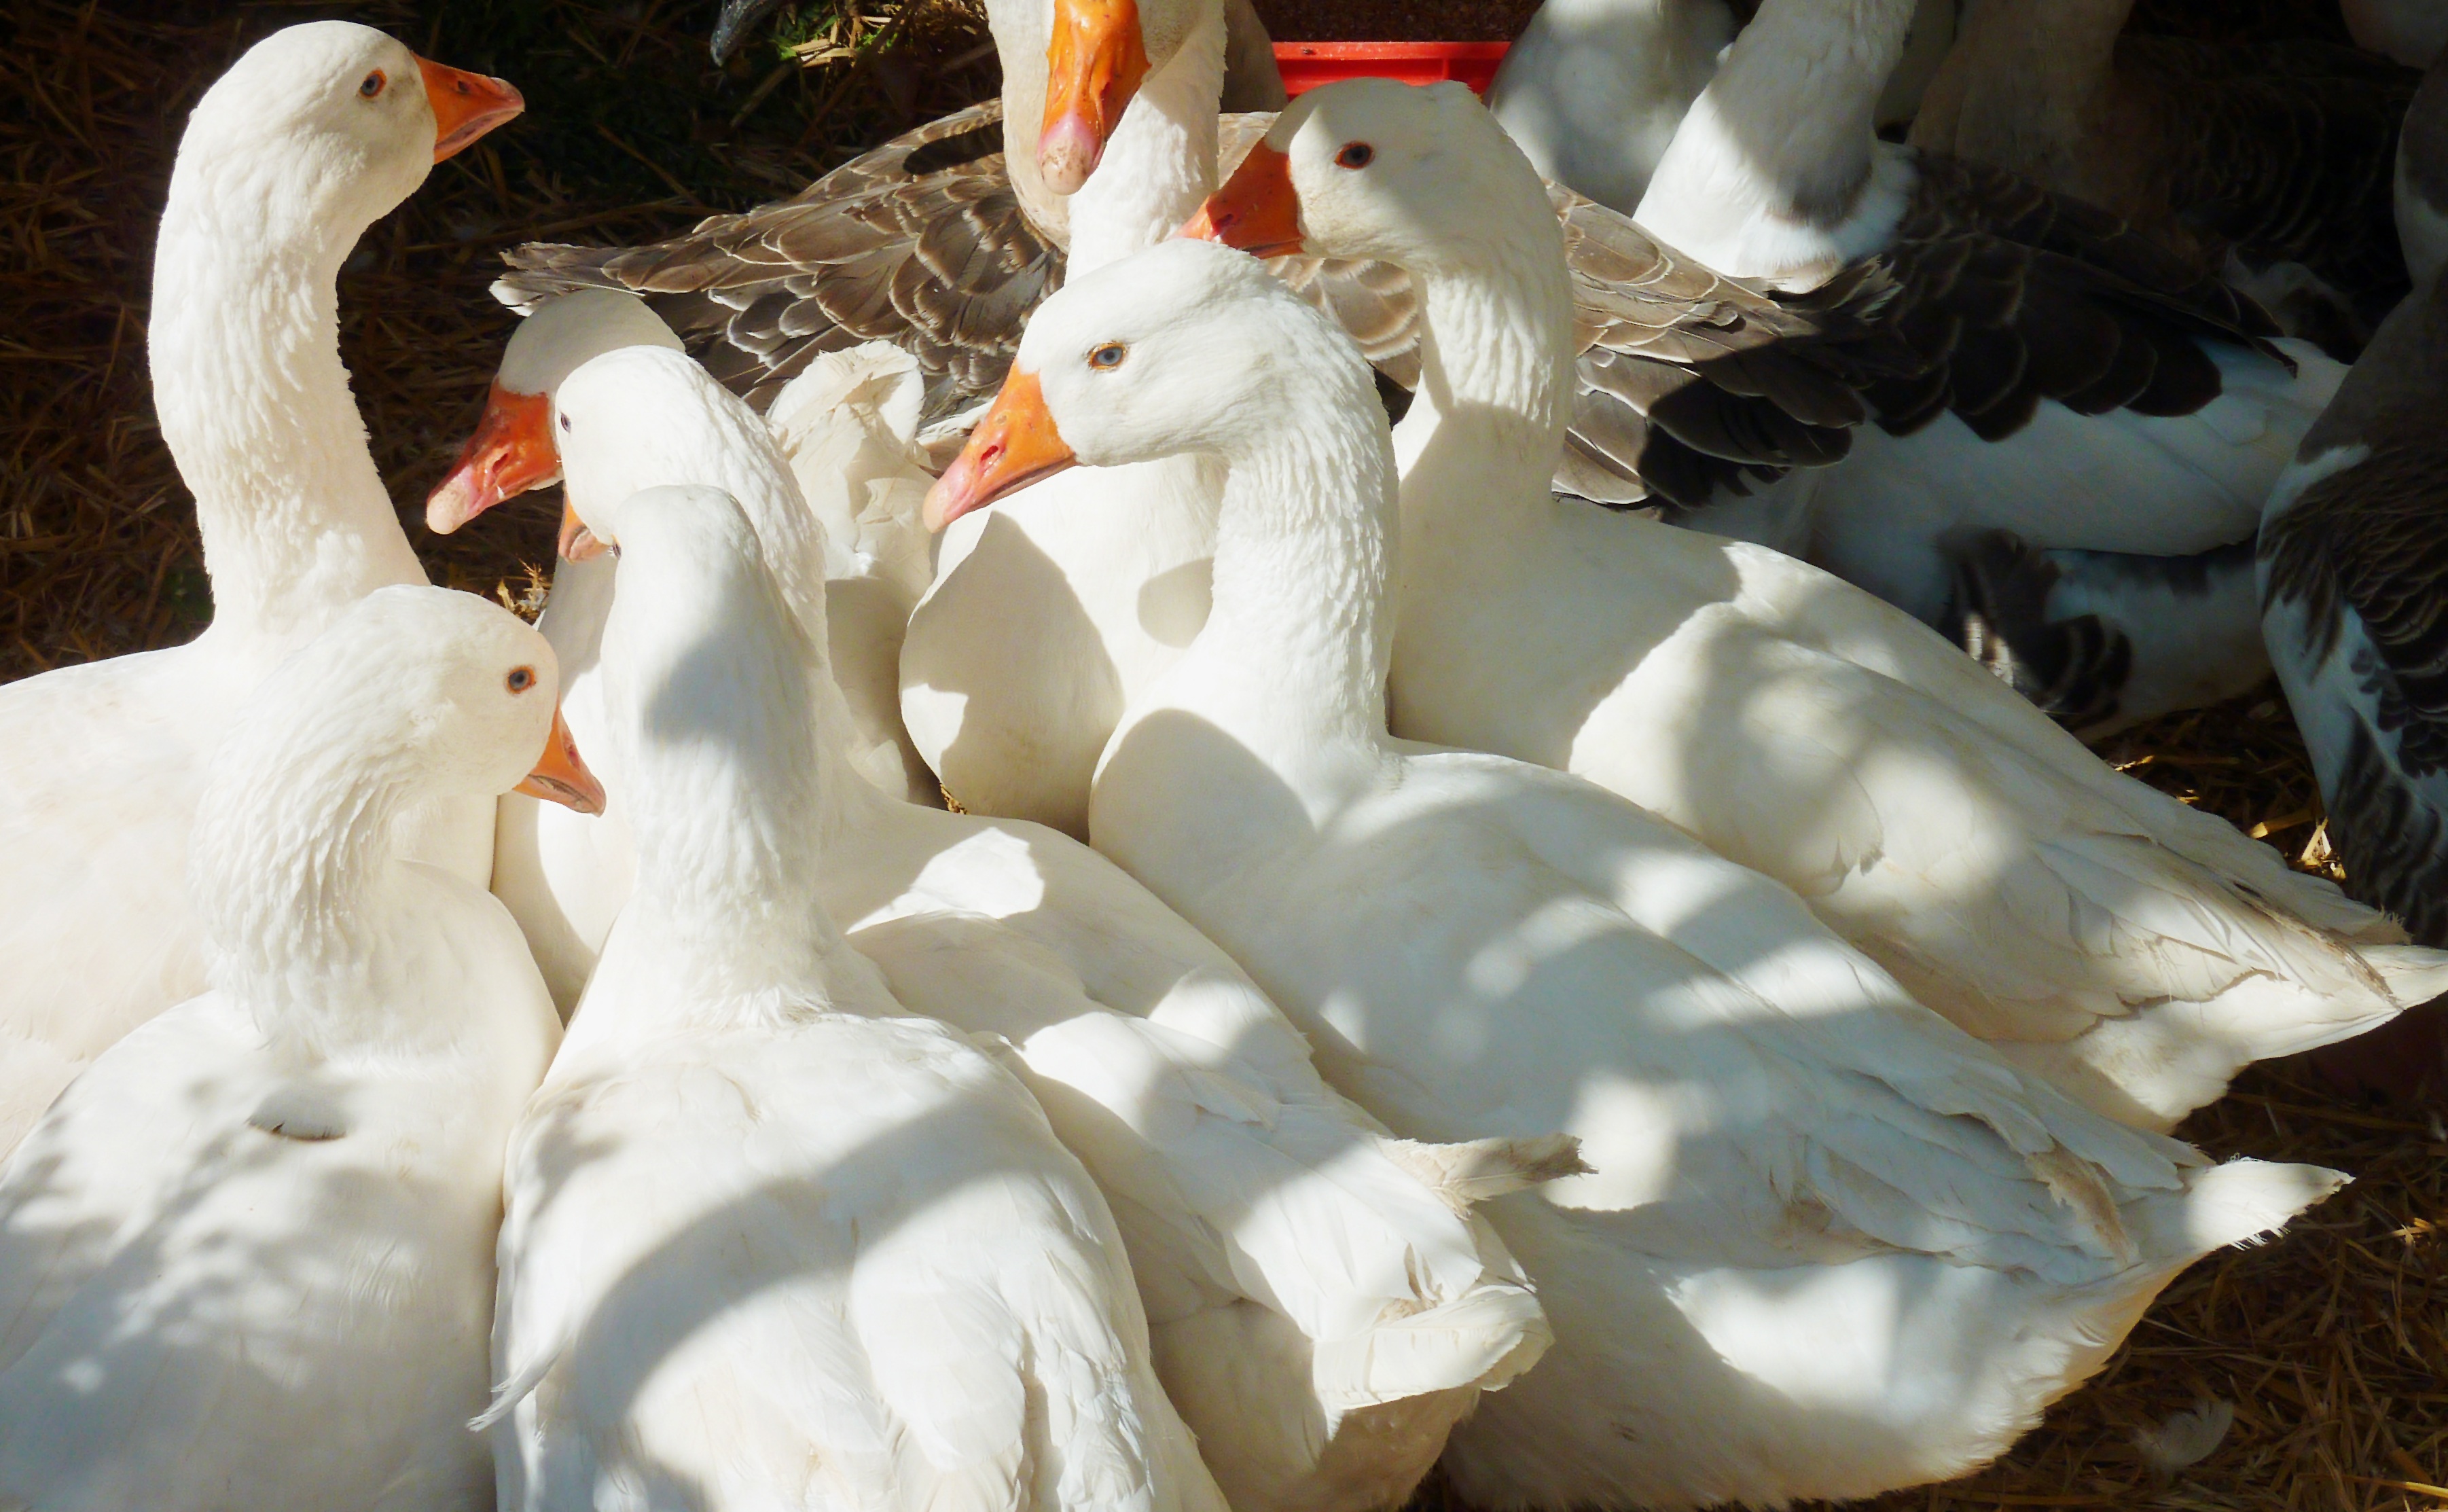
water, grass, bird, wing, white, seabird, statue, feather, plumage, eye, animals, goose, geese, vertebrate, bill, waterfowl, water bird, ducks geese and swans